The Broken Jug (film)

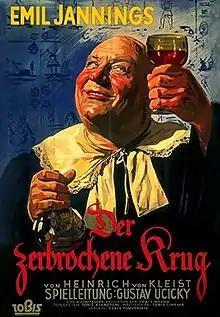
German film poster

The Broken Jug is a 1937 German historical comedy film directed by Gustav Ucicky and starring Emil Jannings, Friedrich Kayßler and Max Gülstorff. It is an adaptation of the play "The Broken Jug" by Heinrich von Kleist. The film was a favorite of Adolf Hitler.